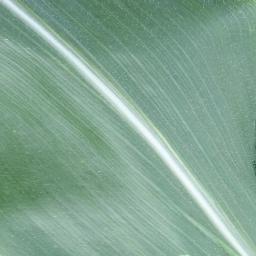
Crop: corn
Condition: (maize)_healthy